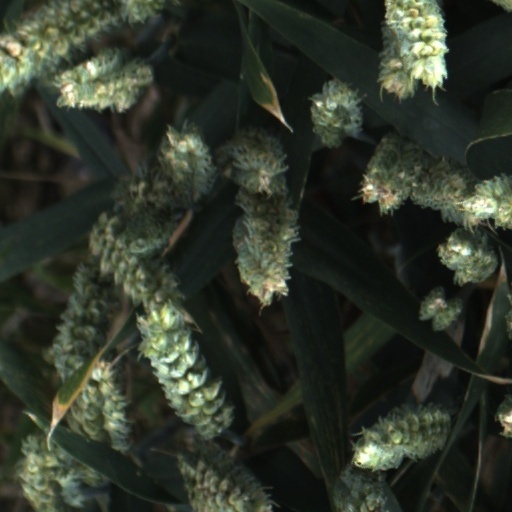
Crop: wheat